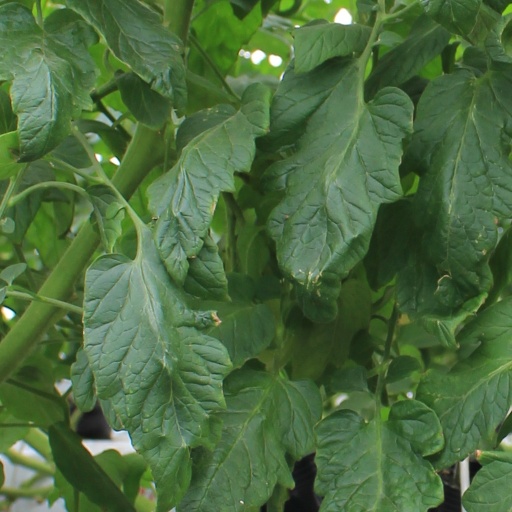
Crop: tomato